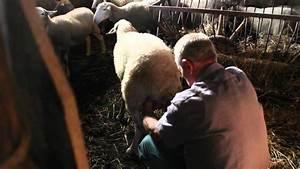
sheep